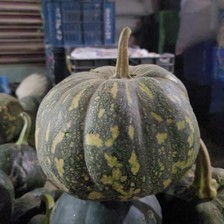
Label: others